James Blish

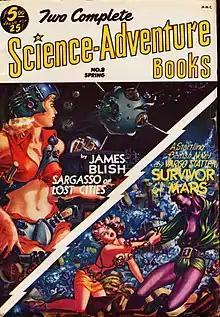
The novella "Sargasso of Lost Cities", Blish's third "Cities in Flight" story, was published in "Two Complete Science-Adventure Books" in 1953.

Blish continued to rework older stories, and did so for one of his best known works, "A Case of Conscience" (1958). The novel originated as a novella, originally published in an issue of "If", in 1953. The story follows a Jesuit priest, Ramon Ruiz-Sanchez, who visits the planet Lithia as a technical member of an expedition. While on the planet they discover a race of bipedal reptilians that have perfected morality in what Ruiz-Sanchez says is "the absence of God", and theological complications ensue. The book is one of the first major works in the genre to explore religion and its implications. It was the first of a series including "Doctor Mirabilis" (1964) -- during whose preparatory research Blish taught himself Latin, to assist reading historic documents [cite: personal conversations with JB] -- and the two-part story "Black Easter" (1968) and "The Day After Judgment" (1971). The latter two were collected as "The Devil's Day" (1980). An omnibus of all four entries in the series was published by Legend in 1991, titled "After Such Knowledge" (a reference to T.S.Eliot: "After such knowledge, what forgiveness?" [cite: personal conversations with JB]).